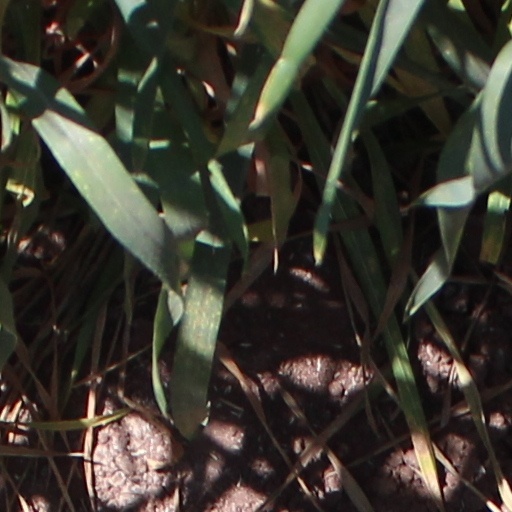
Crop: wheat